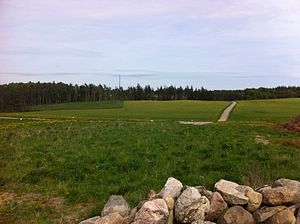
Hadsund Syd / Udvikling
Den nye bydel og det område Danmarks Naturfredningsforening ville have fredet.
Den nye bydel Haderup Sund i Hadsund Syd er under opførelse.
Hadsund Syd er et byområde eller en soveby få hundrede meter syd for Hadsund på Mariager Fjords sydlige bred med 469 indbyggere. Byen er vokset op ved det gamle færgested ved Mariager Fjord.